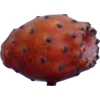
Label: cactus_fruit_red